Caroline and Jackie

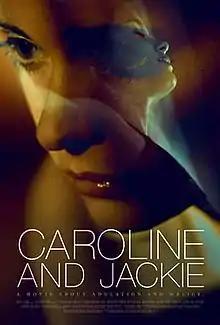
Theatrical release poster

Caroline and Jackie is a 2013 arthouse drama film written and directed by Adam Christian Clark.